Tommy Trash

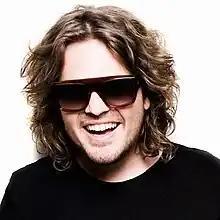
Tommy Trash

Thomas Matthew Olsen better known by his stage name Tommy Trash, is an Australian DJ, record producer, and remixer. He currently resides in Los Angeles, California and signed to Ministry of Sound Australia.